Jacques Esprit

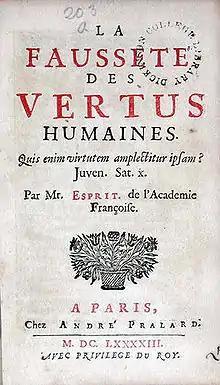
Le livre de Jacques Esprit.

Jacques Esprit (22 October 1611, in Béziers – 11 June 1677), sometimes called abbé Esprit despite never having been ordained a priest, was a French moralist and writer.